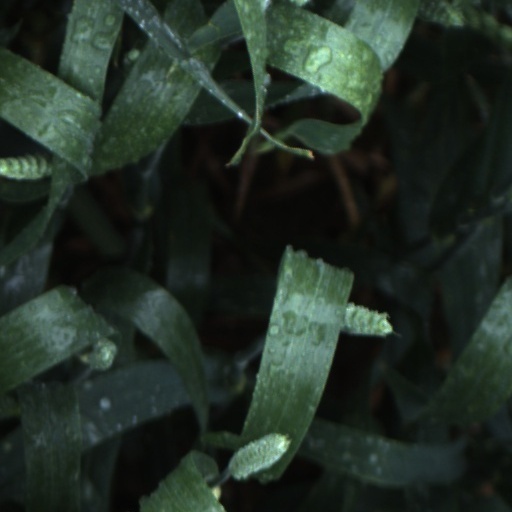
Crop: wheat